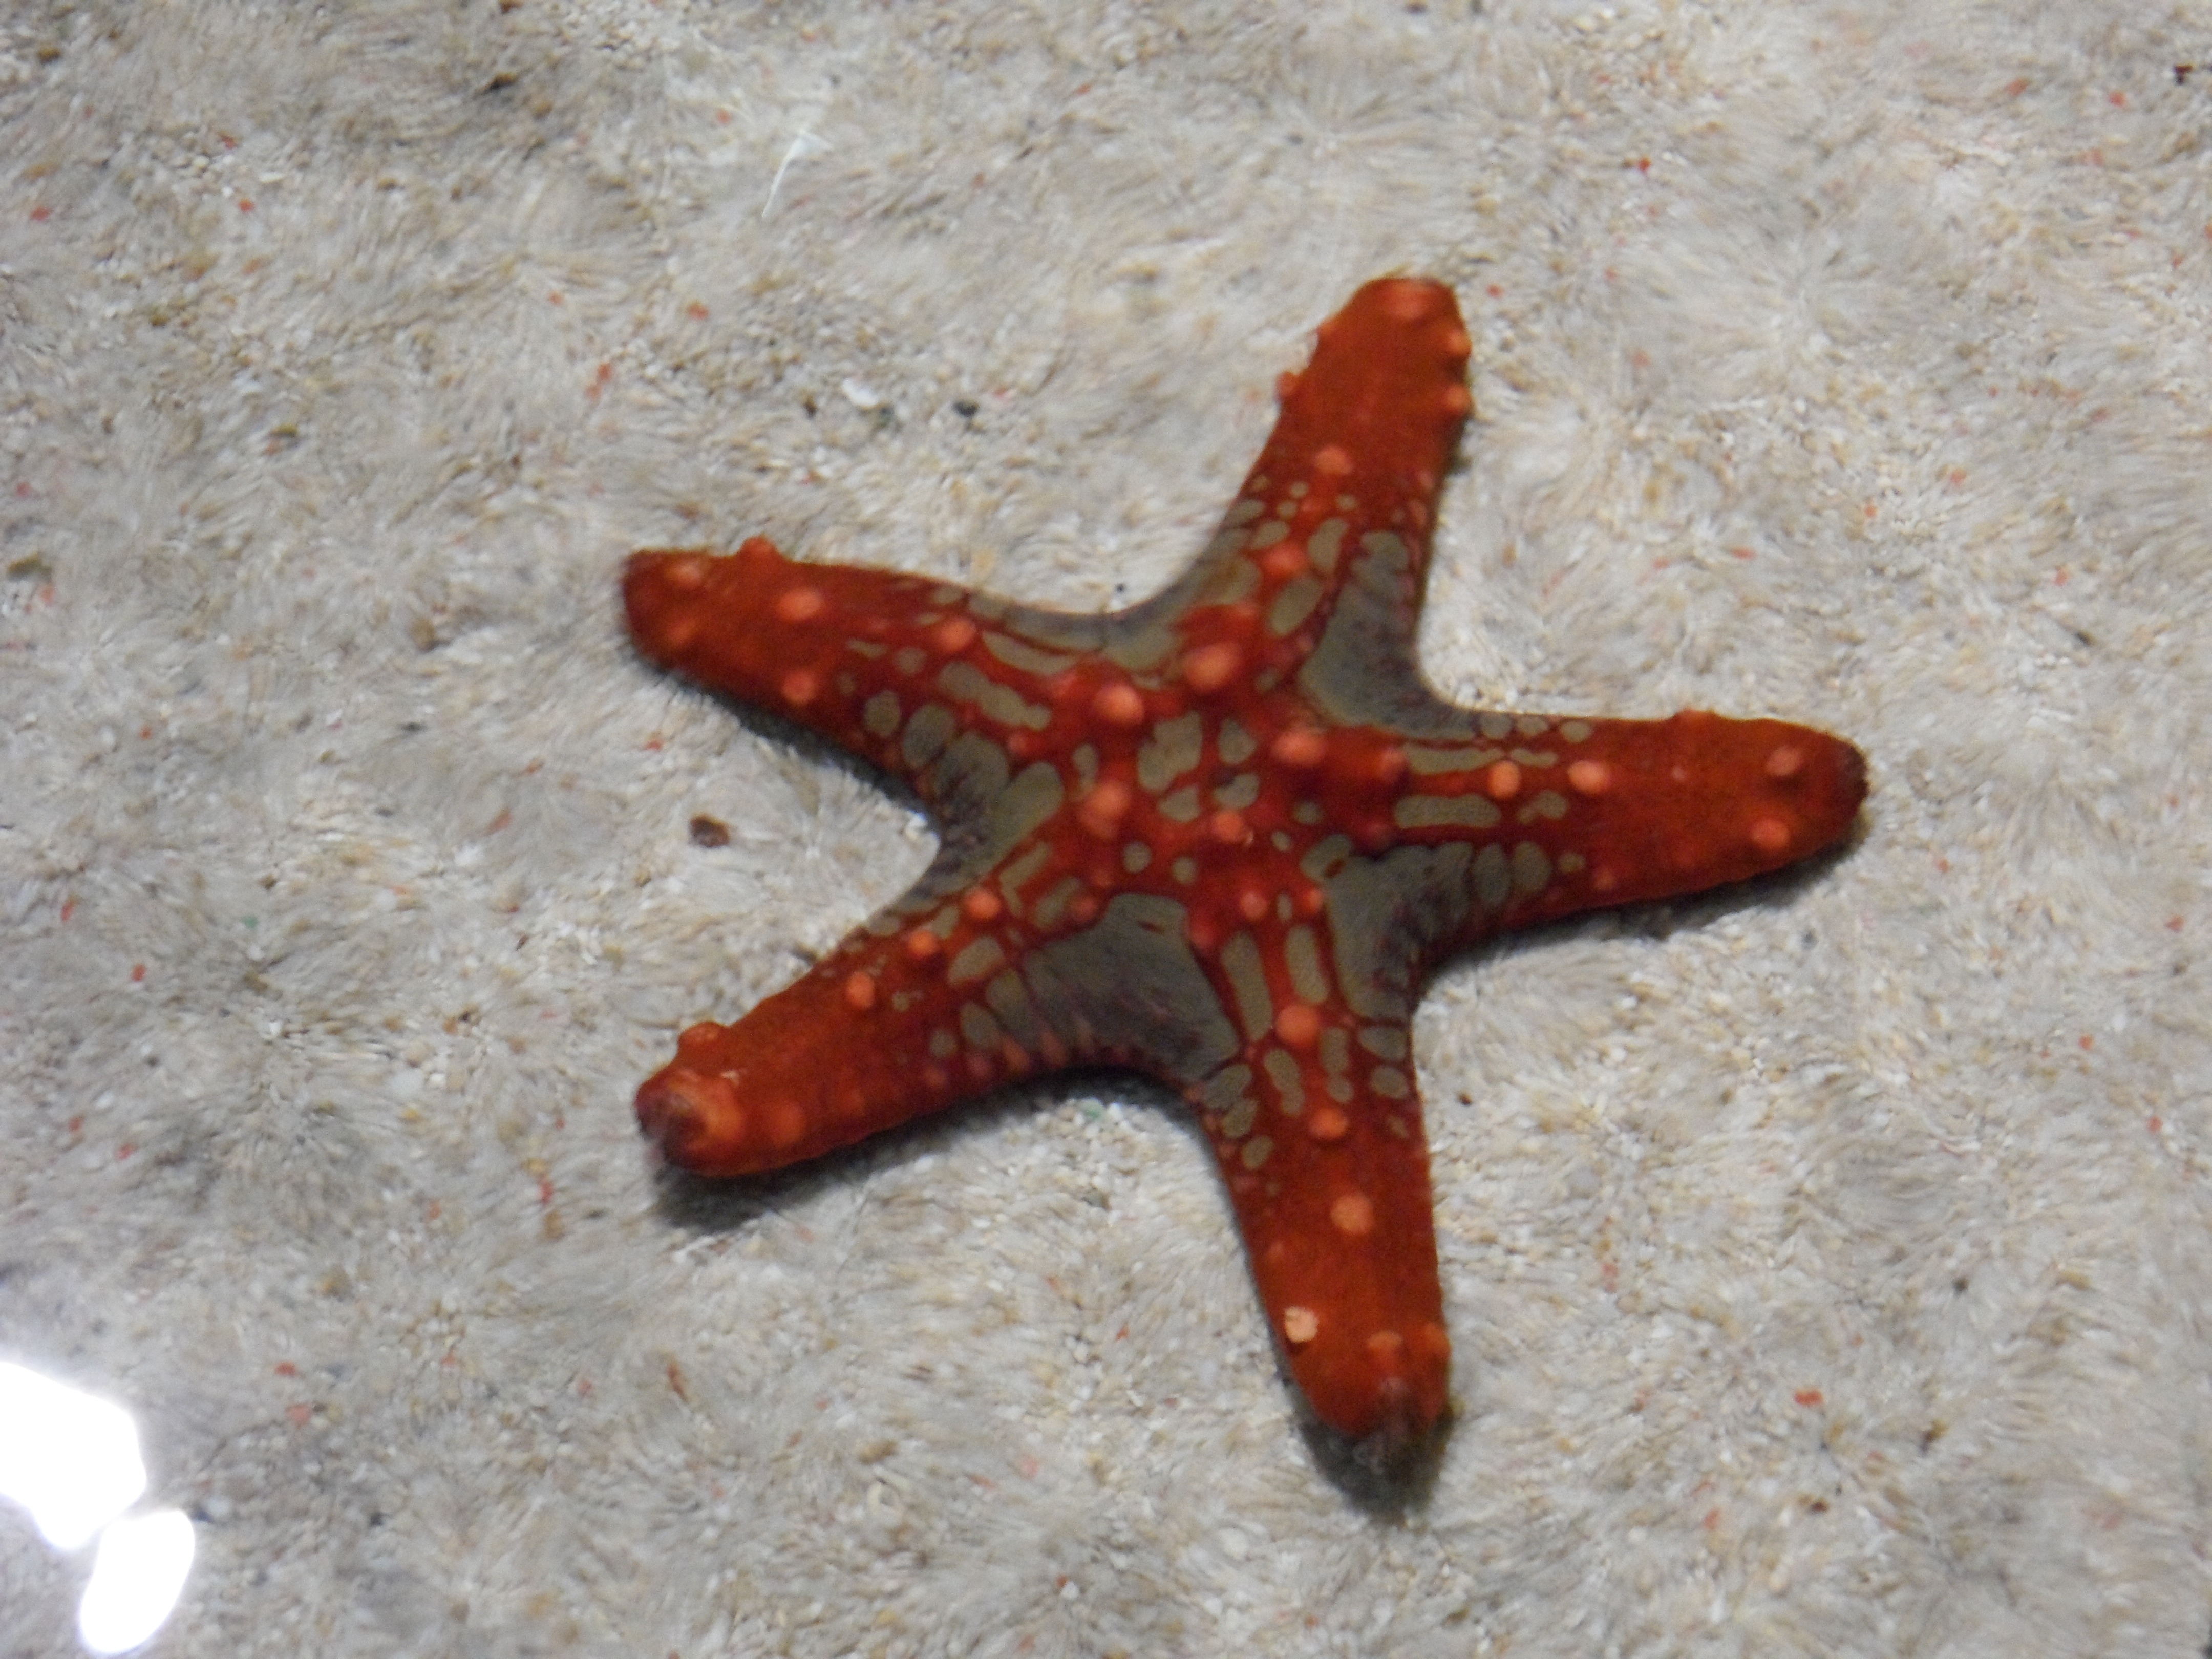
water, sand, red, material, starfish, invertebrate, aquarium, creature, echinoderm, marine invertebrates